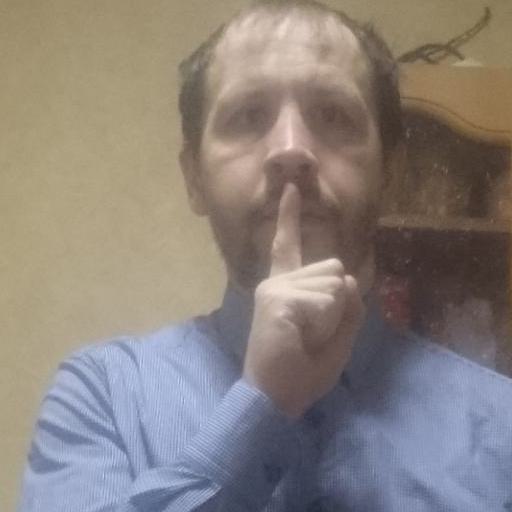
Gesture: mute